Vernon White (politician)

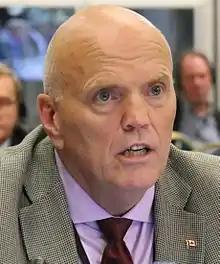
White in September 2016

Vernon Darryl White (born February 21, 1959) is a Canadian former senator and former chief of the Ottawa Police Service.